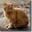
Label: cat